Streptocarpus

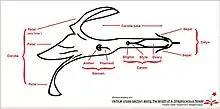
"Streptocarpus" anatomy - cross section of flower

The second form is the unifoliate, which only has one leaf. In the unifoliates group, one single leaf grows continuously from the base. Many unifoliates are also monocarpic, which means that they will flower once, set seed, then die. But they may take a few years to reach this stage. In other unifoliates, the original leaf may die, but one or two new leaves will sprout from it, and the plant continues to grow.